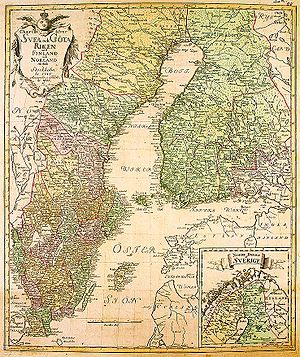
Frihedstiden / Riksdagsbureakrati og magtkoncentration
Kort over Svea og Göta rige med Finland og Norland: Tegnet i Stockholm år 1747 ("Charta öfver Svea och Göta Riken med Finland och Norland: Afritade i Stockholm år 1747")
Frihedstiden er benævnelsen for perioden i Sveriges historie 1719 – 1772 hvor enevælden var ophævet til fordel for et parlamentarisk monarki. Den begyndte med Karl 12.s død ved Fredrikshald 1718 hvor den svenske stormagtsperiode sluttede og sluttedes med, at Gustav 3. gennemførte et statskup, der gradvist endte med genindførelsen af enevælden.